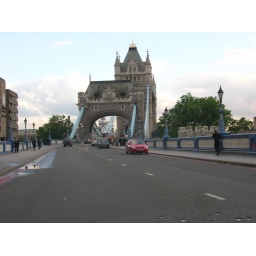
My drive from the office to the house in Brixton goes over this thing